Roma Arora

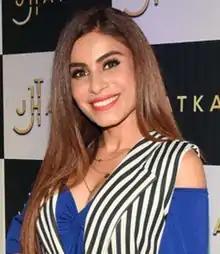
Roma Arora graces the launch of Jhatka club in 2019

Roma Arora is an Indian television actress. She has appeared on the serial "Kundali Bhagya". She has also appeared in television shows like "Dreamgirl" on Life OK.